Canon EOS 5D Mark II

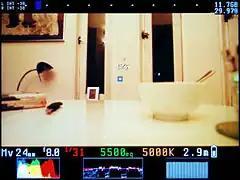
Magic Lantern overlays on the liveview screen of the 5D Mark II

The EOS 5D Mark II is capable of video recording in low-light situations and it is sold for a relatively low price, compared with professional video cameras. For the first eighteen months of its release, the camera only had a 30 frame per second (30p) video mode. On 15 March 2010, Canon released a firmware upgrade to add a 25p mode for PAL format compatibility and a 24p mode for compatibility with motion picture film cameras.